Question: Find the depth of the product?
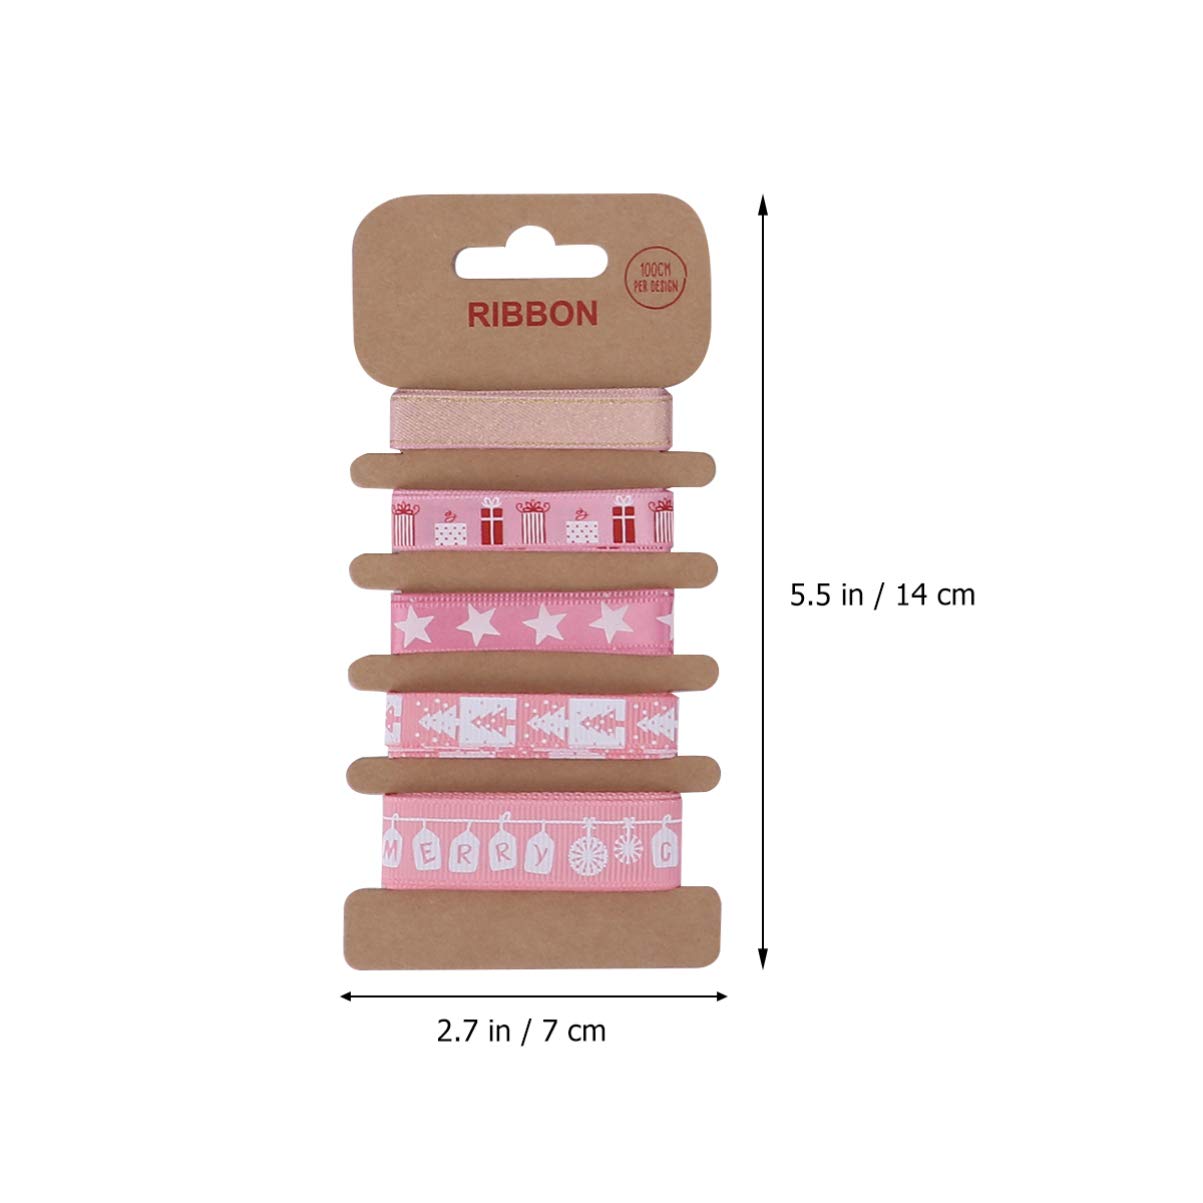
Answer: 5.5 inch